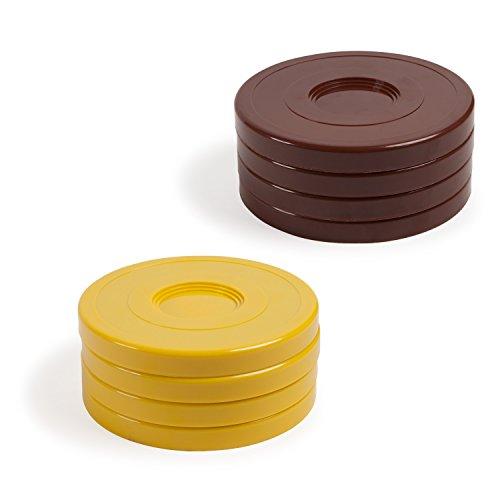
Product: Champion Sports Classic Group Games Shuffleboard Set Indoor Outdoor 8 Puck 4 Cue Sticks Party Game
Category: Sports & Outdoors | Sports & Fitness | Leisure Sports & Game Room | Arcade & Table Games | Shuffleboard | Shuffleboard Accessories
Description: PREMIUM RECREATIONAL SHUFFLEBOARD SET: Champion Sports 12 piece shuffleboard set comes with all the gear you need for up to 4 players to start enjoying a recreational or competitive game right away.
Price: Total price: